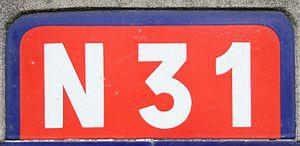
cartouche de panneau de l'ancienne nationale 31
La route nationale 31, ou RN 31, est une route nationale française reliant Rouen à la commune de Reims. Elle fait partie du grand contournement de Paris et de la route européenne 46.